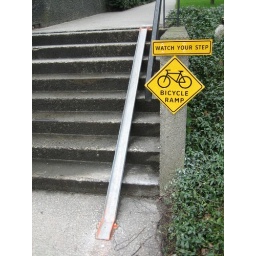
new bike access near city hall building